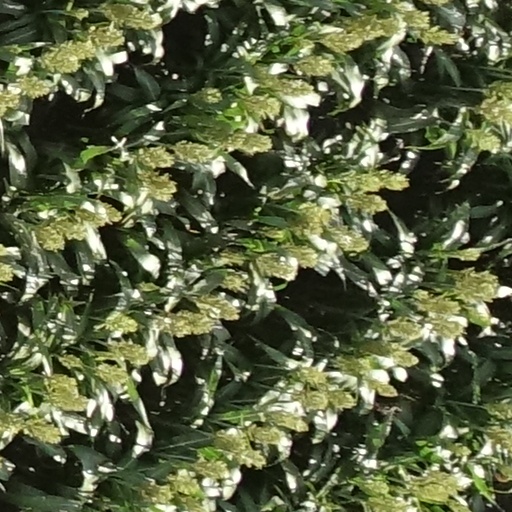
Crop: sorghum